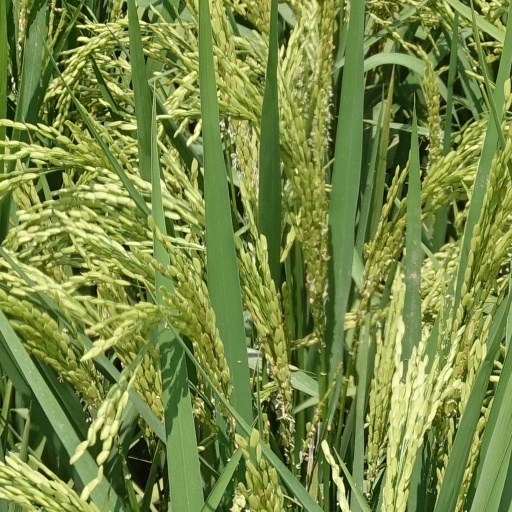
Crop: rice